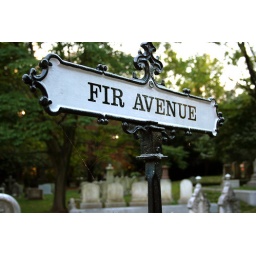
A road sign in Mt. Auburn Cemetery.